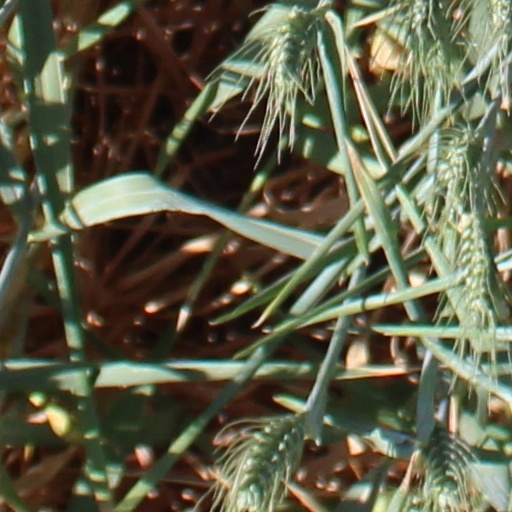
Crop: wheat